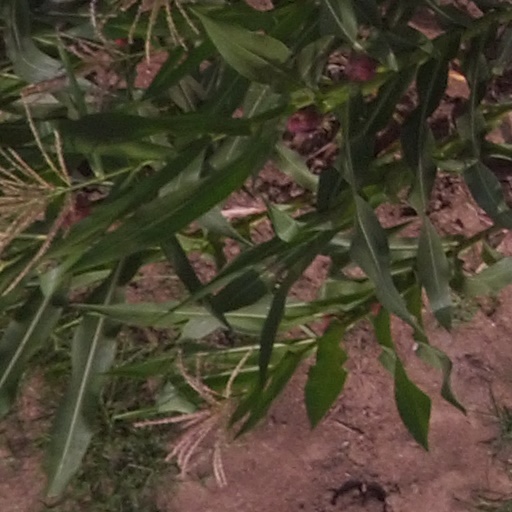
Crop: maize; corn